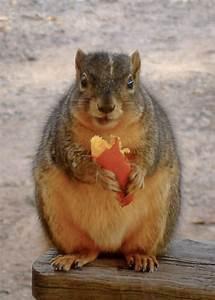
squirrel